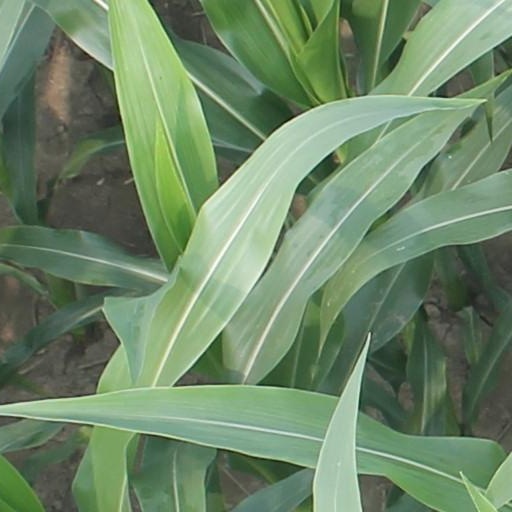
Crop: maize; corn